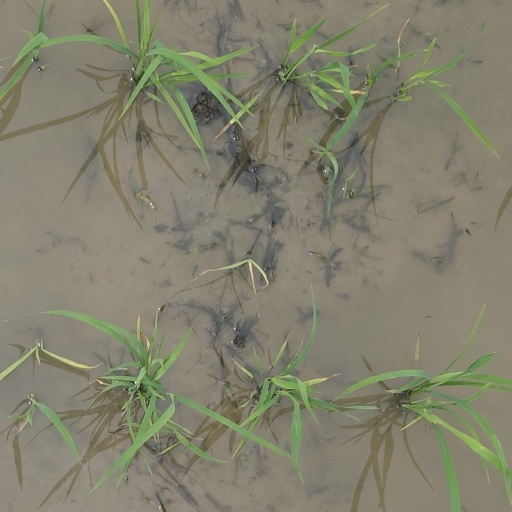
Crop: rice